Enjoy Yourselves

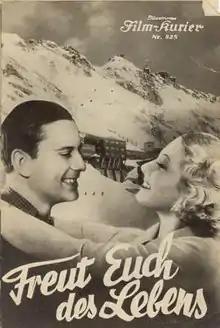
German film poster

Enjoy Yourselves is a 1934 German musical comedy film directed by Hans Steinhoff and starring Dorit Kreysler, Ida Wüst and Wolfgang Liebeneiner. The film's sets were designed by the art directors Artur Günther and Benno von Arent. It premiered at the Ufa-Palast am Zoo in Berlin.